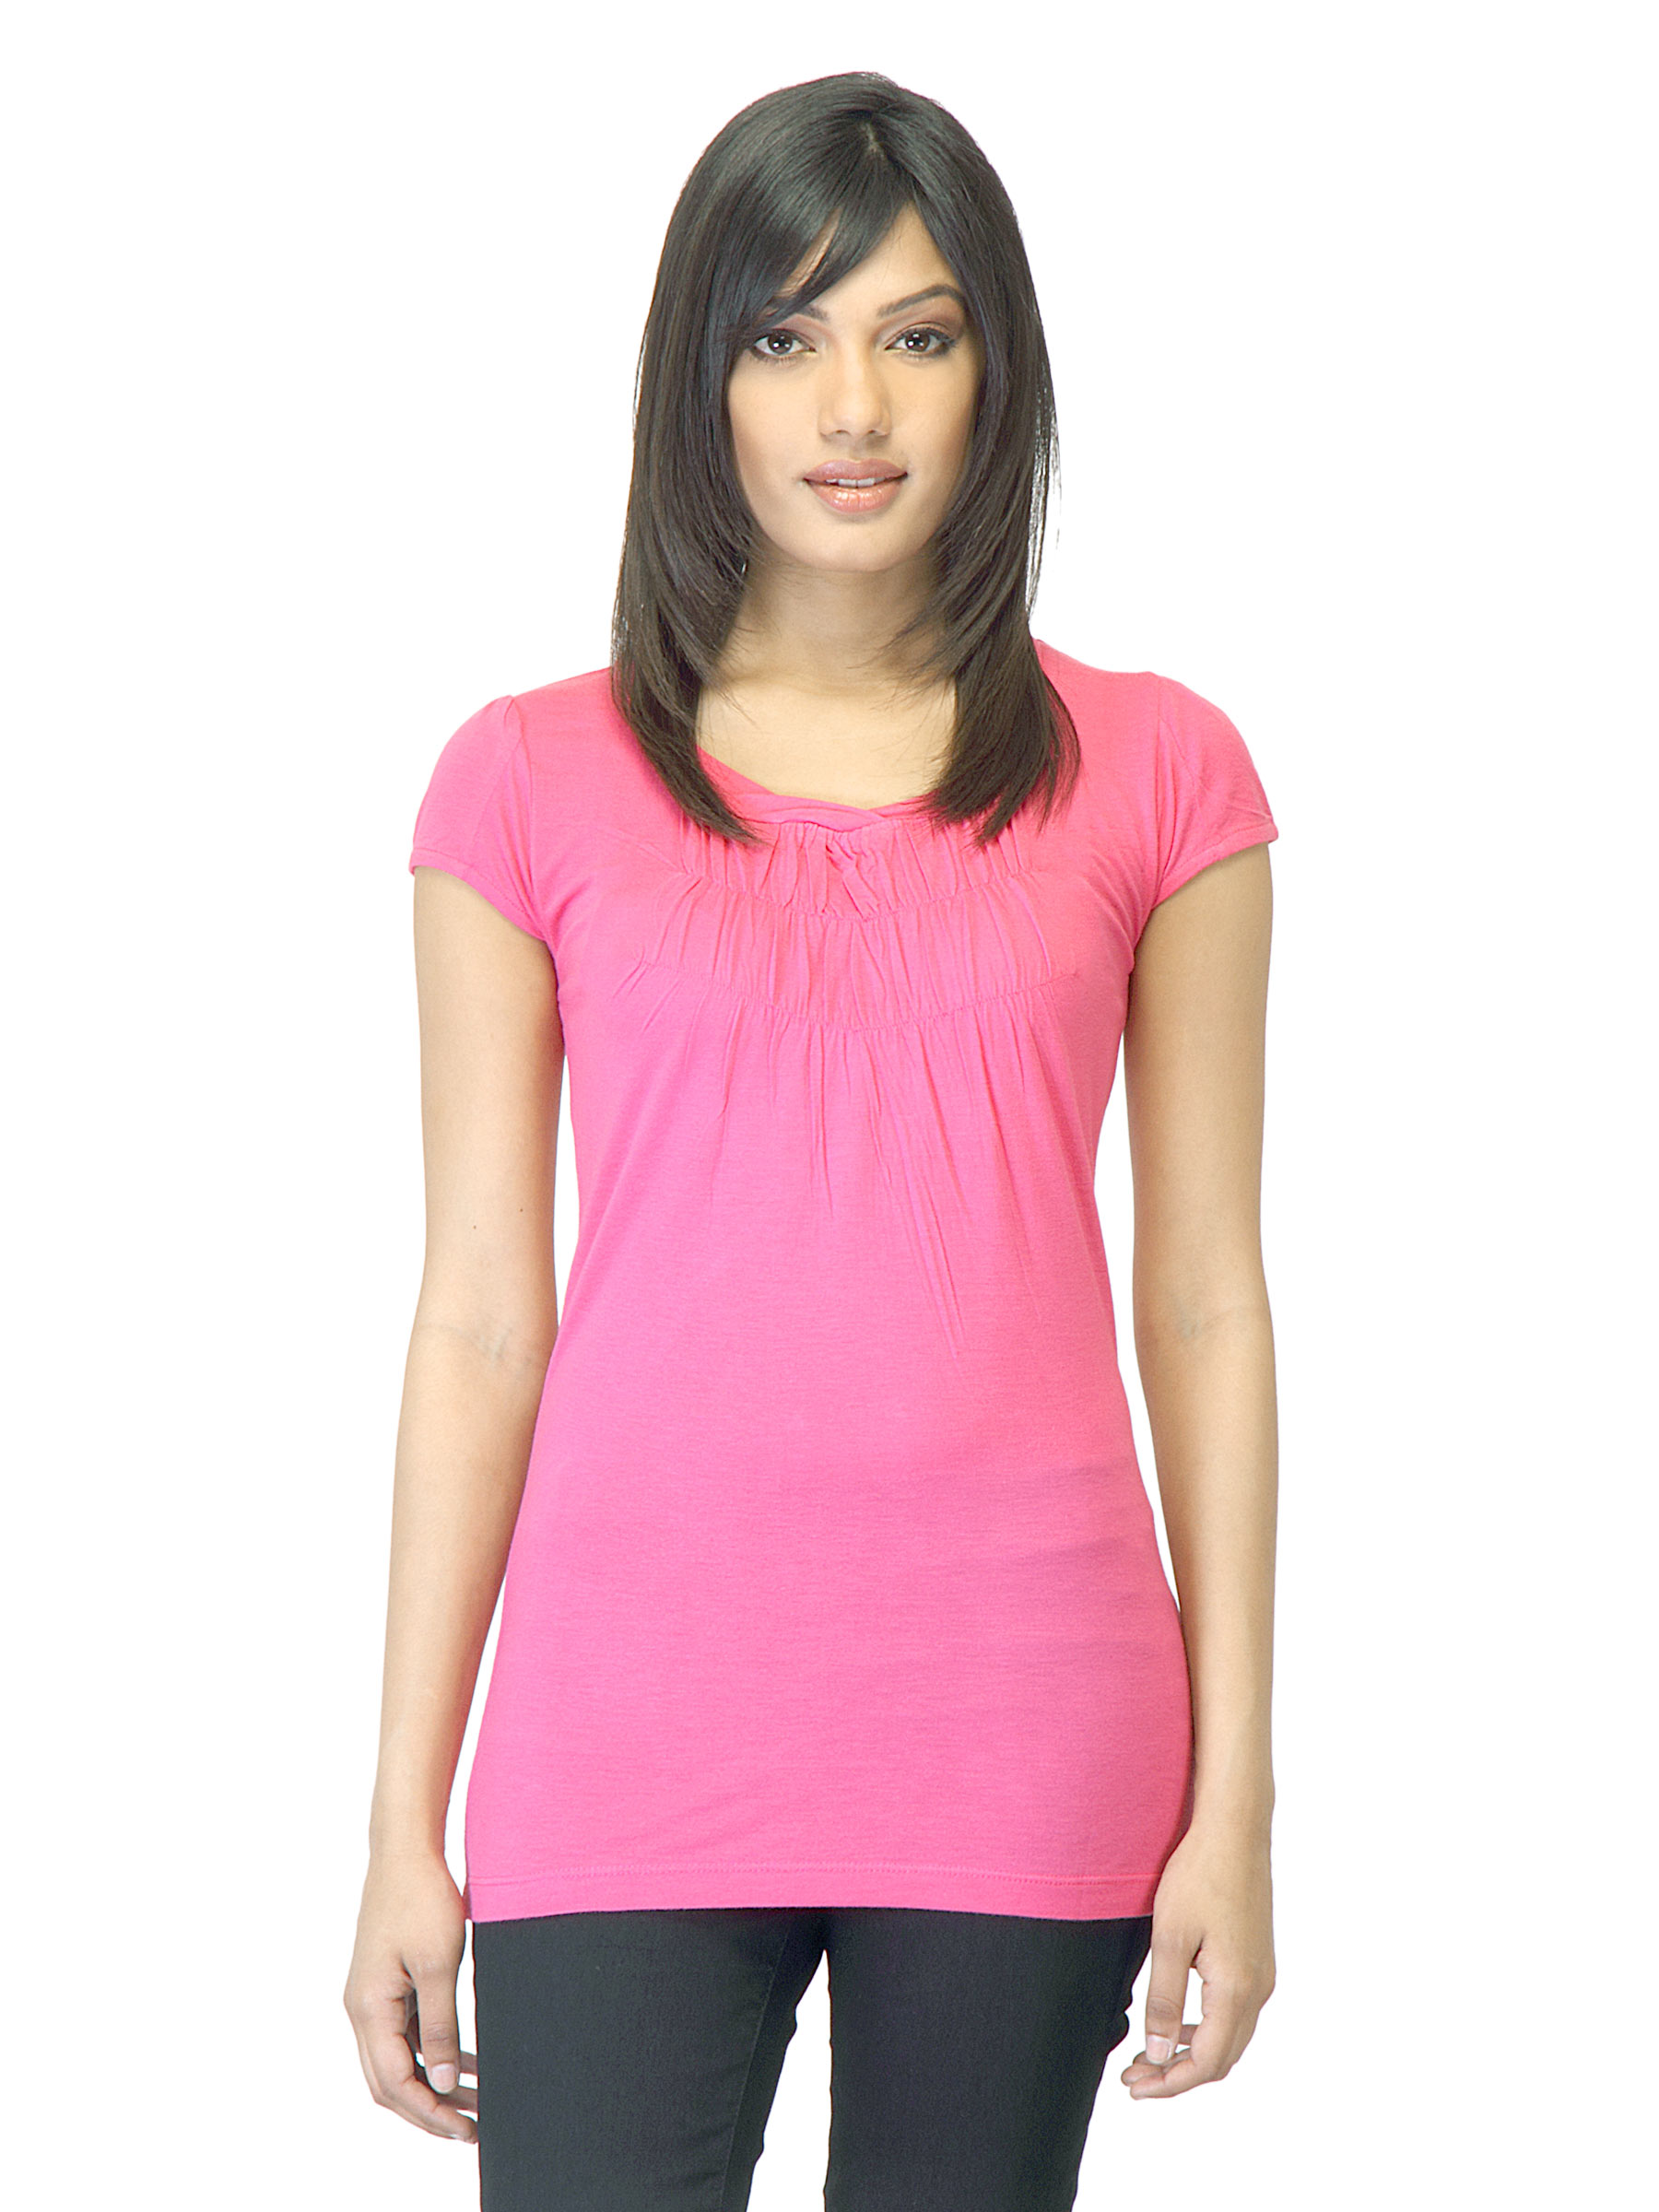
Jealous 21 Women Pink Top
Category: Apparel / Topwear / Tops
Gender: Women
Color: Pink
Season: Summer 2012
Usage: Casual